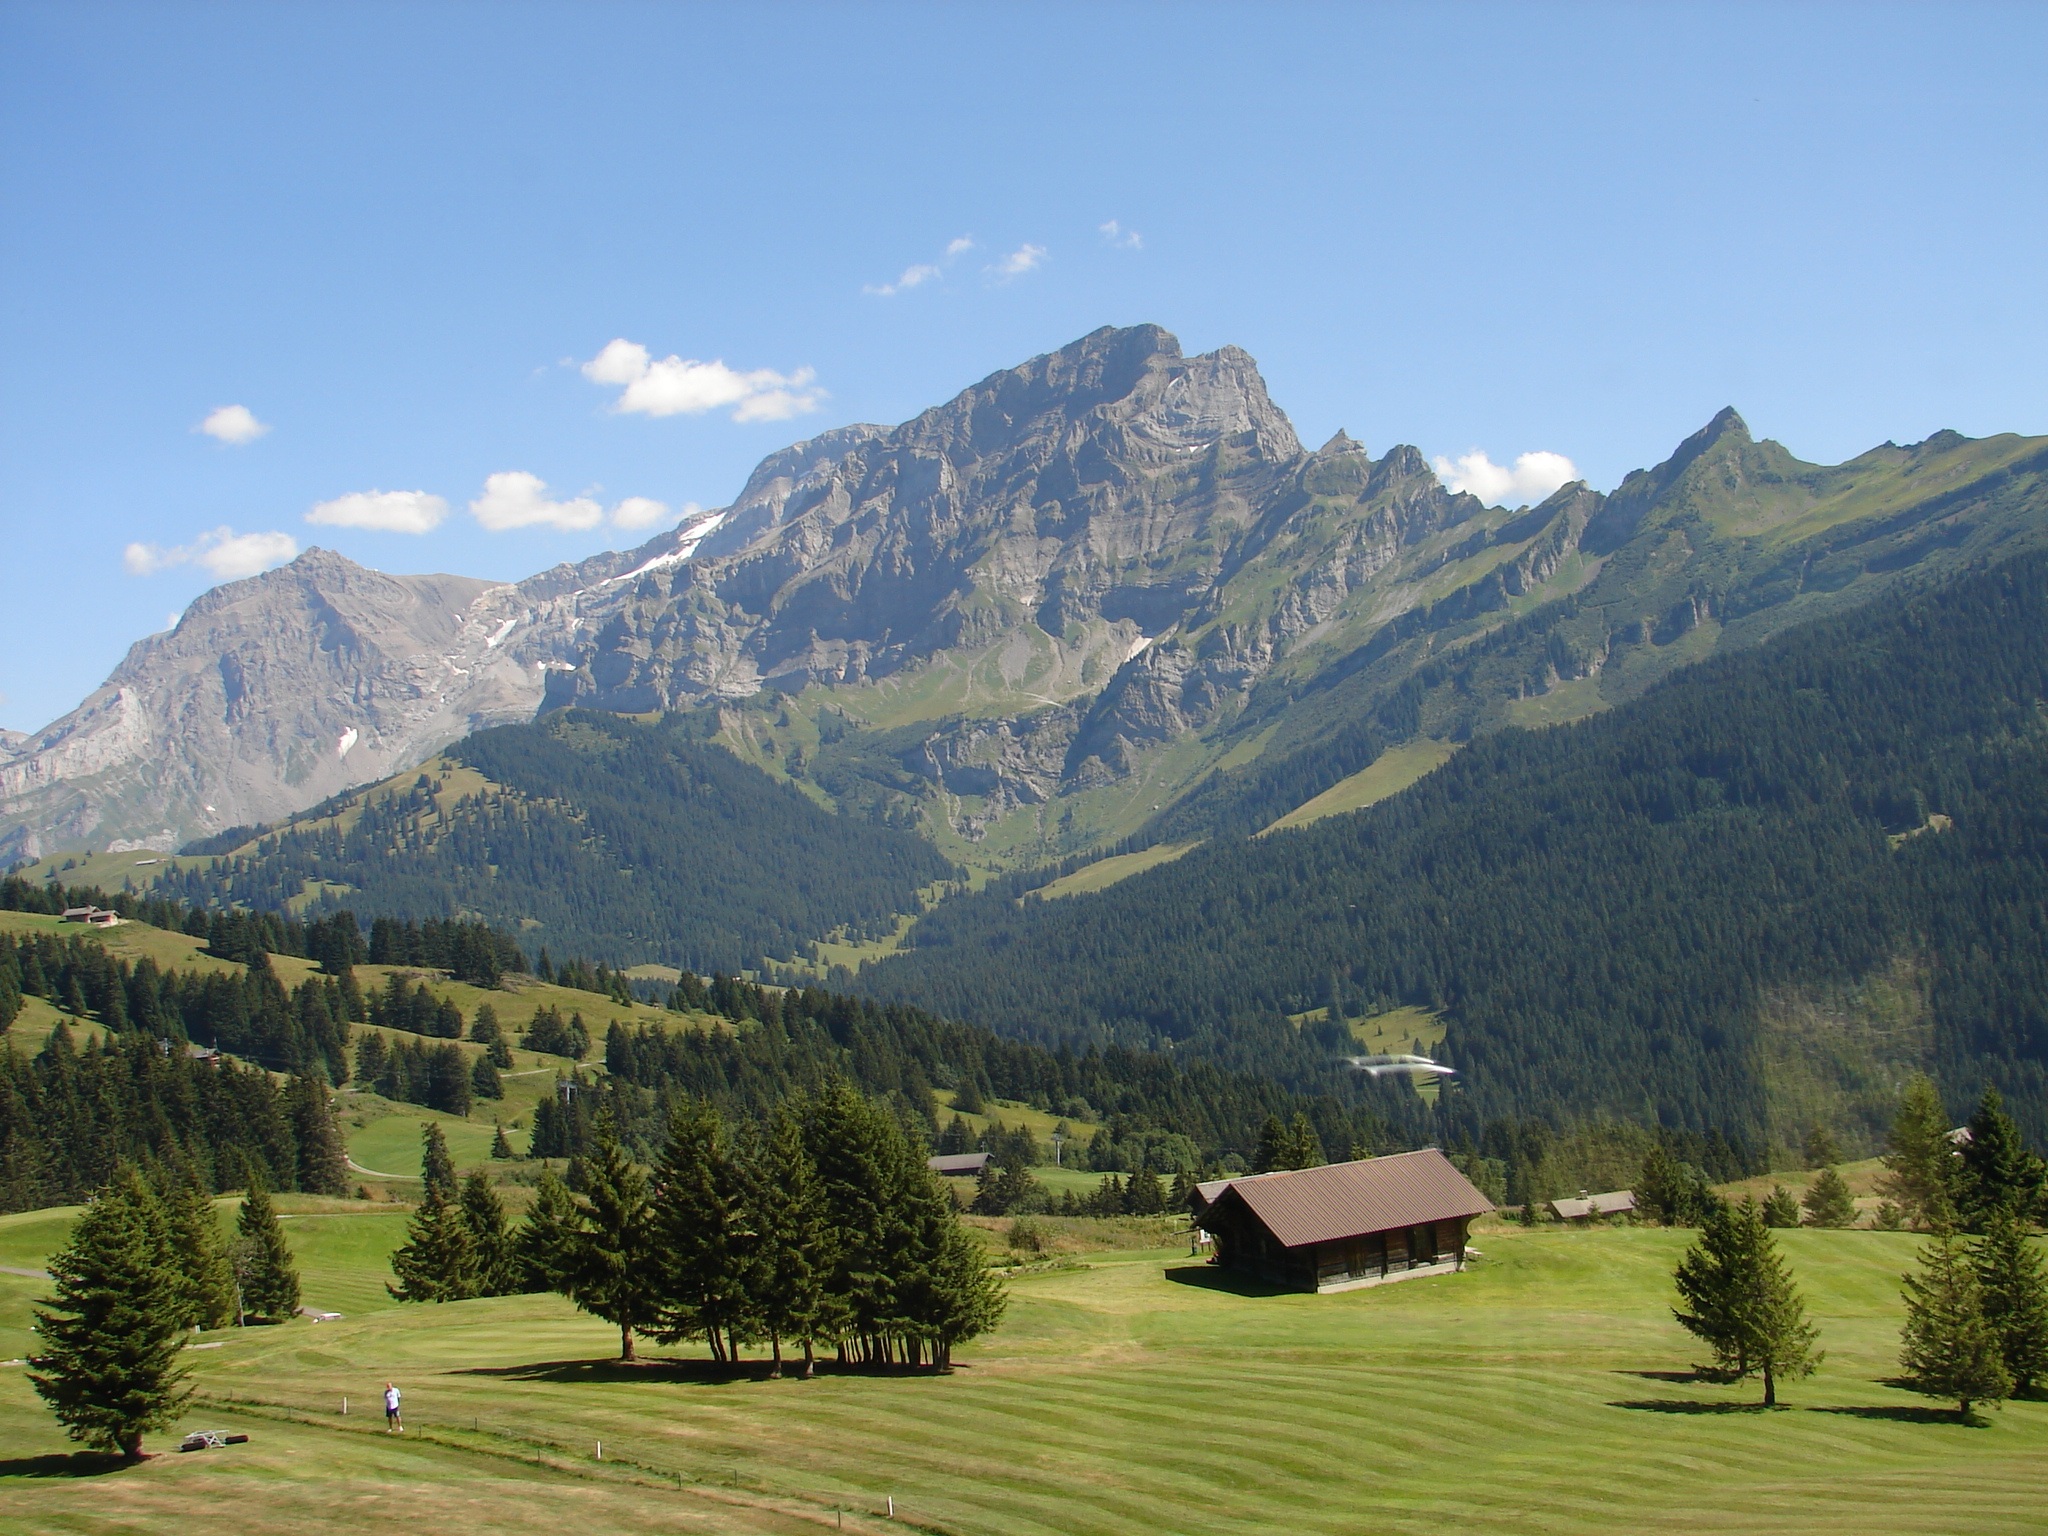
landscape, nature, grass, mountain, sky, meadow, hill, valley, mountain range, summer, europe, scenery, ridge, plain, alps, grassland, swiss, plateau, switzerland, rural area, landform, mountain pass, geographical feature, mountainous landforms